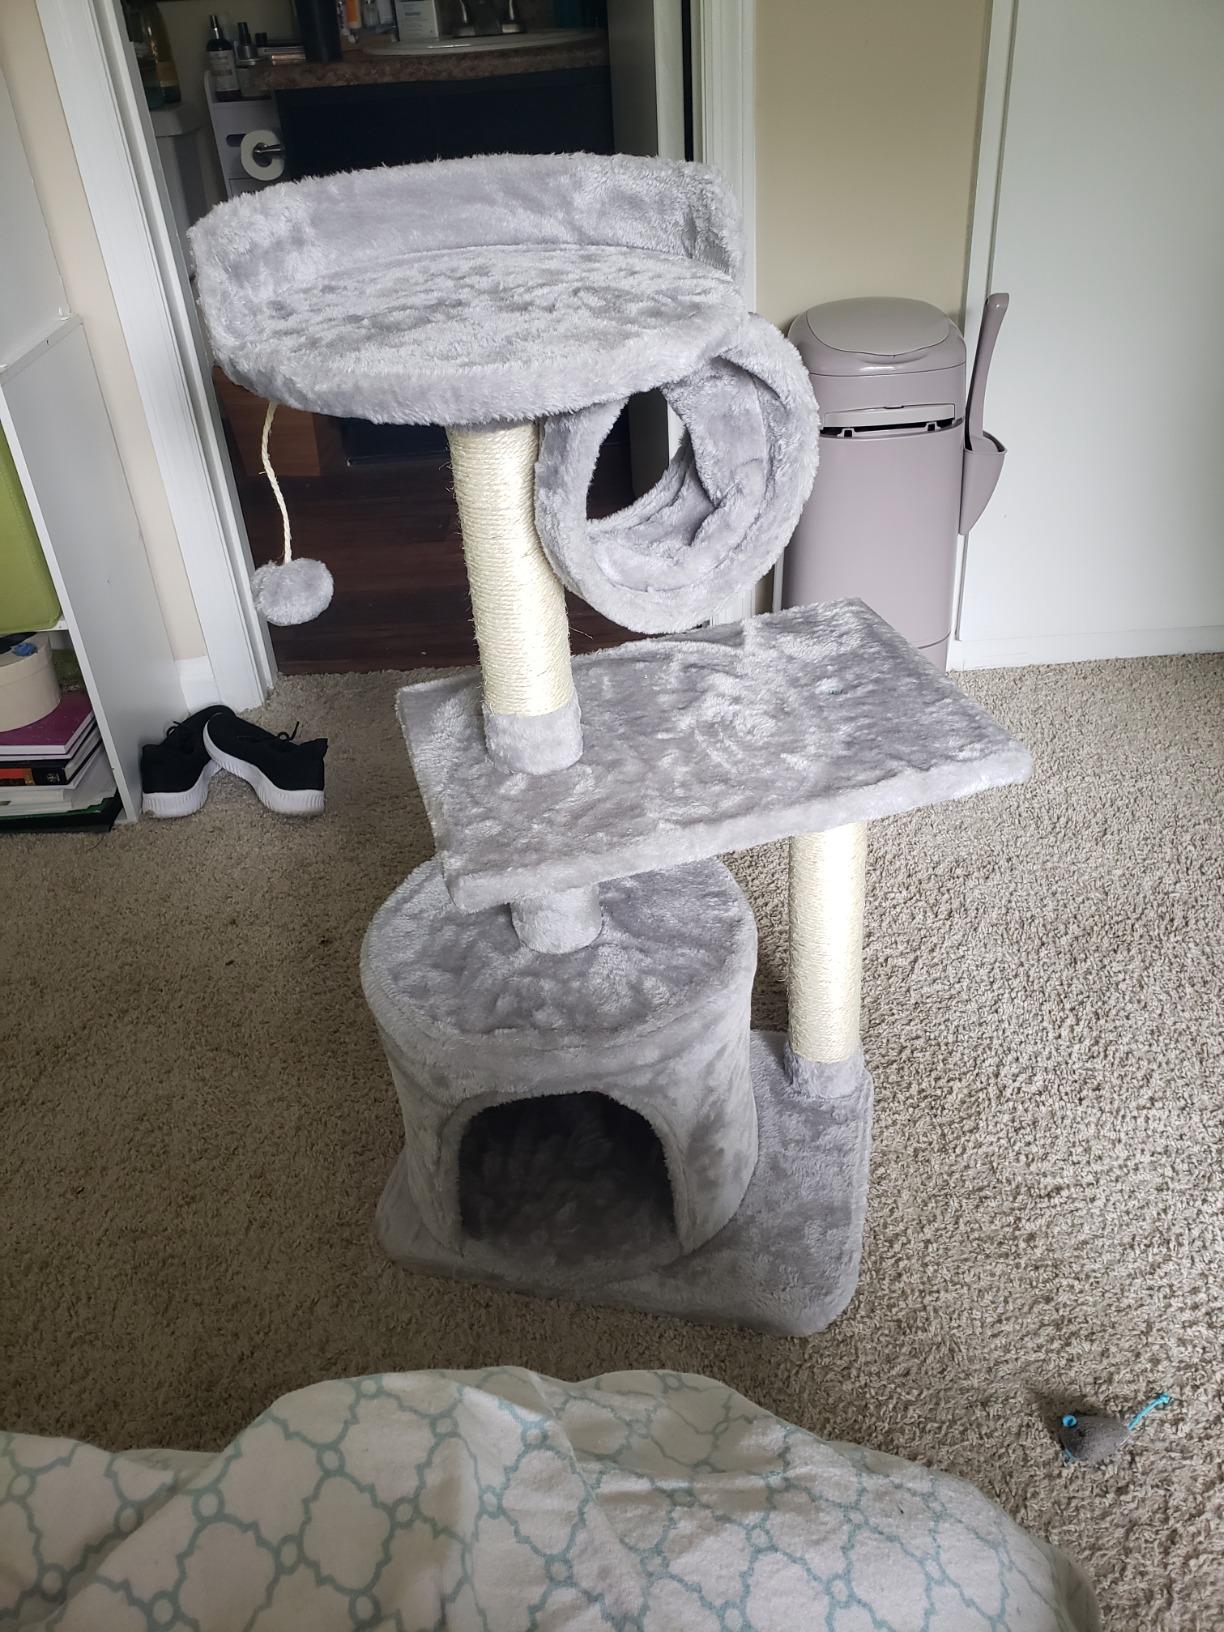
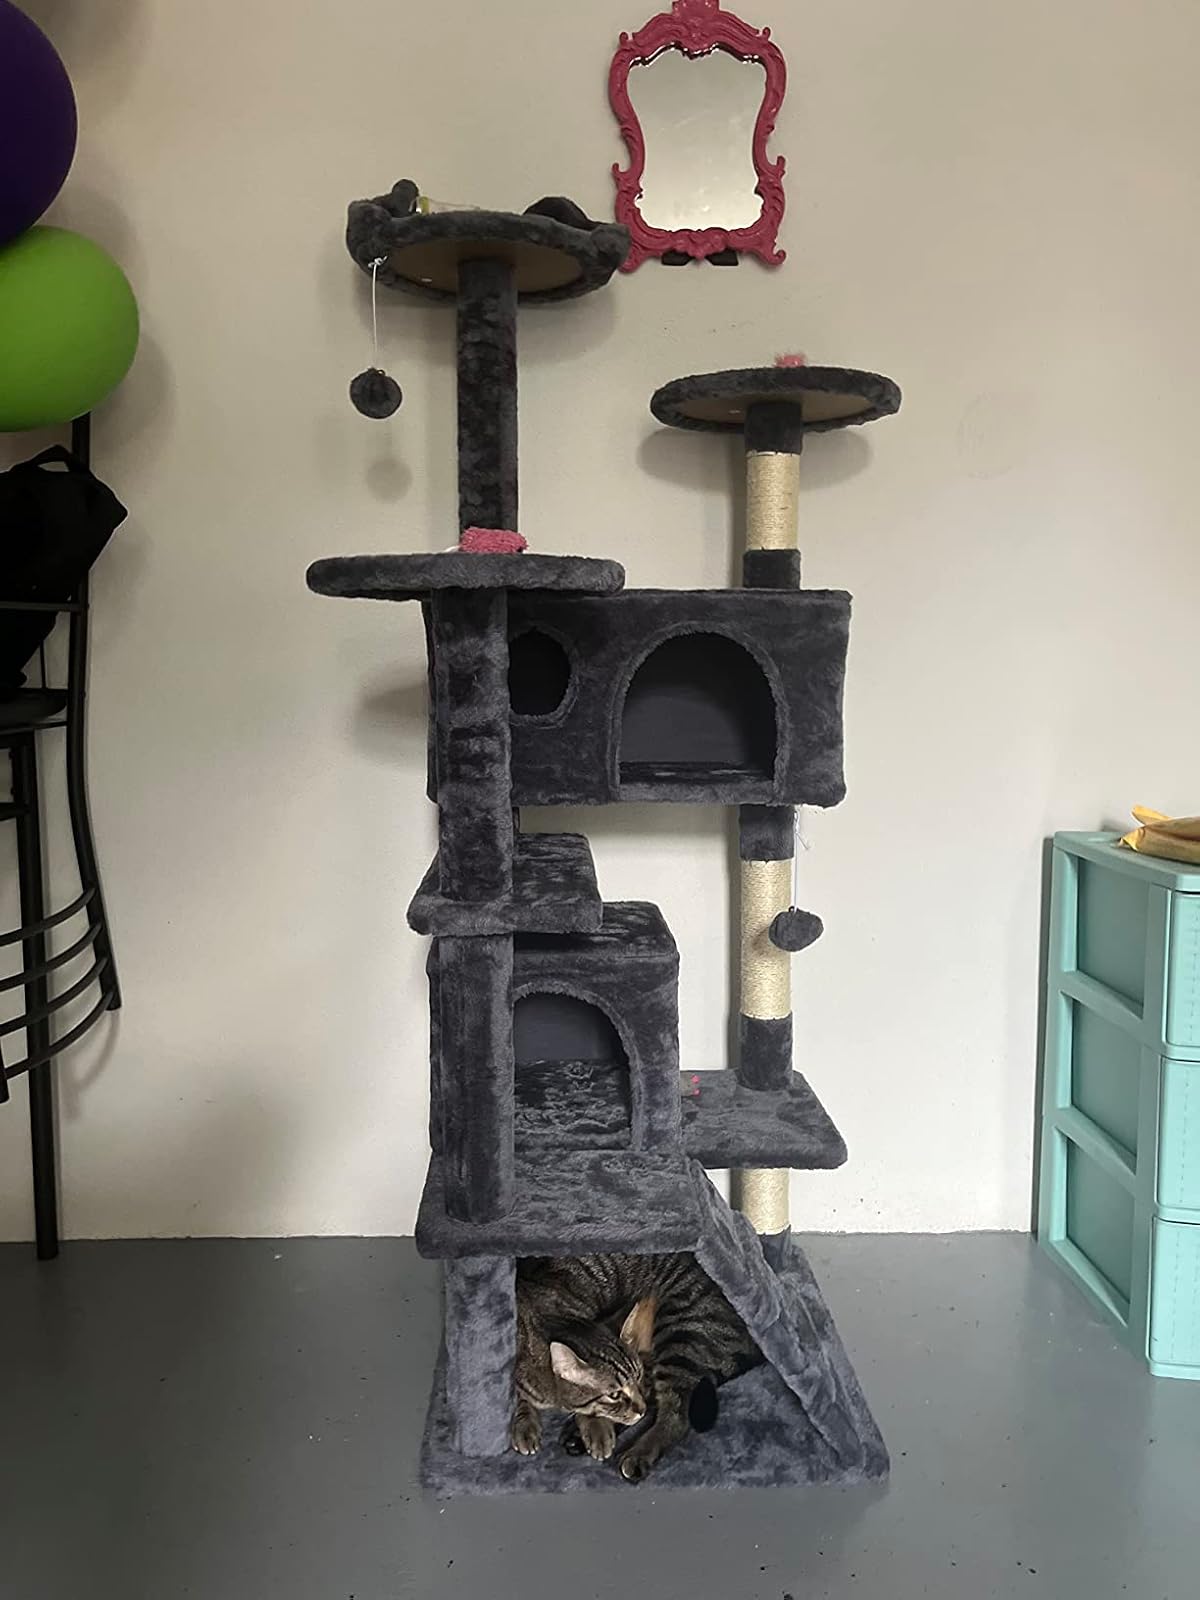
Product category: items_cat tree
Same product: no